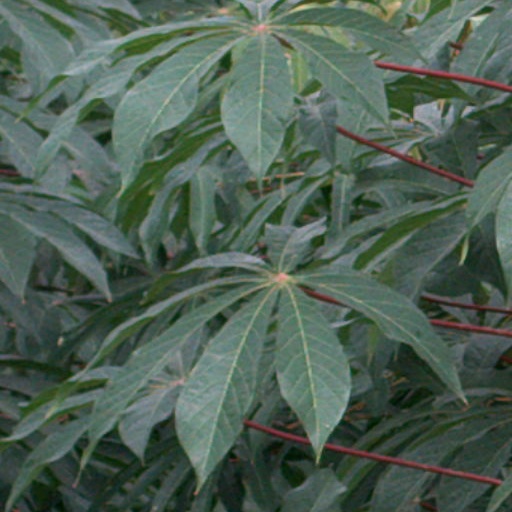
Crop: cassava